Cachoeira River (Joinville)

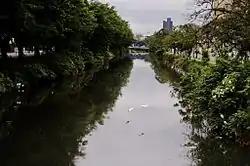
Cachoeira River - Joinville Santa Catarina,Brazil

The Rio Cachoeira is a river in the state of Santa Catarina in Brazil. The river empties into the Baía de Babitonga, a bay connected with the Atlantic Ocean. It flows through the city Joinville.